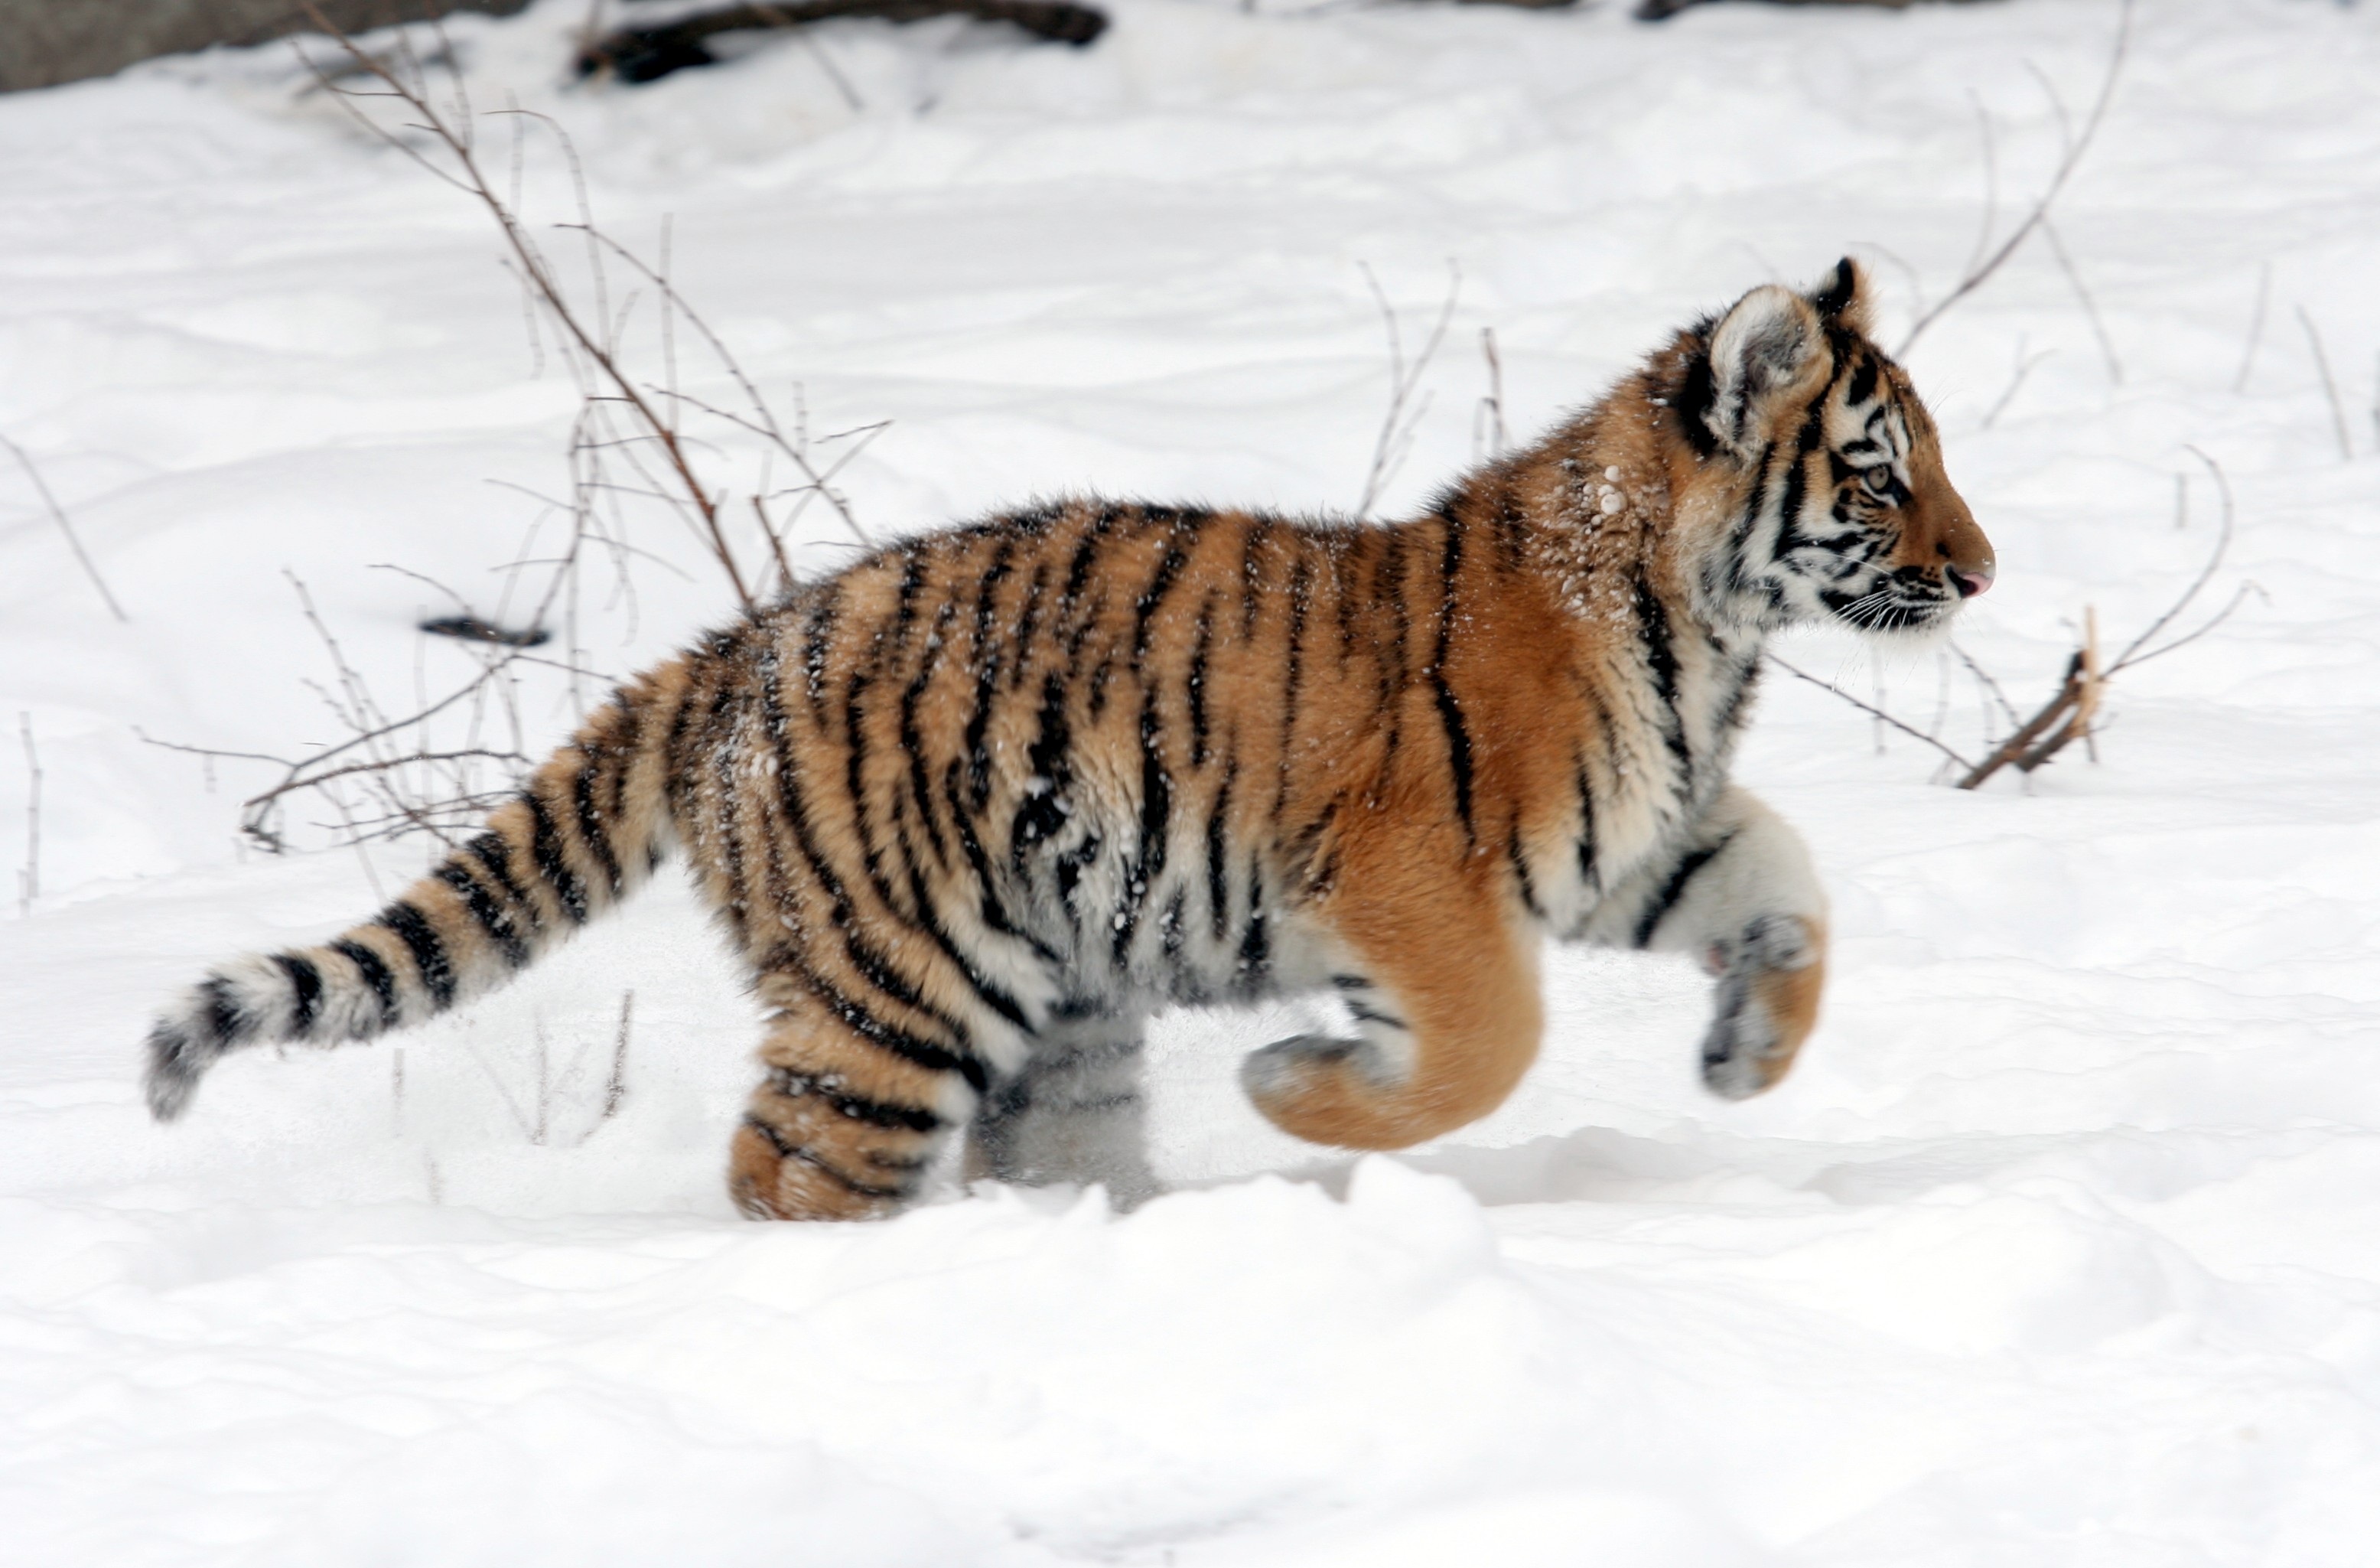
nature, snow, winter, running, wildlife, fur, young, feline, mammal, predator, fauna, big cat, whiskers, tiger, stripes, vertebrate, panthera, tiger cub, big cats, wild cat, cat like mammal, toyger